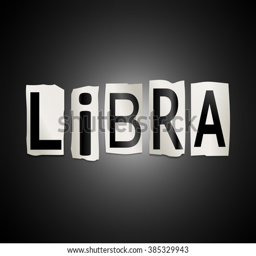
illustration depicting a set of cut out printed letters arranged to form the word .